History of magic

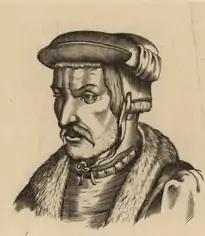
Woodcut print portrait of Agrippa

Pico's tutor in Kabbalah was Rabbi Johannan Alemanno (1435/8–c. 1510), who argued that the study and mastery of magic was to be regarded as the final stage of one's intellectual and spiritual education. This contact, initiated as a result of Christian interest in Jewish mystical sources, resulted in unprecedented mutual influence between Jewish and Christian Renaissance thought. The most original of Pico's 900 theses concerned the "Kabbalah". As a result, he became the founder of the tradition known as Christian Kabbalah, which went on to be a central part of early modern Western esotericism.